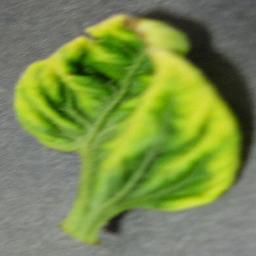
Label: Tomato___Tomato_Yellow_Leaf_Curl_Virus